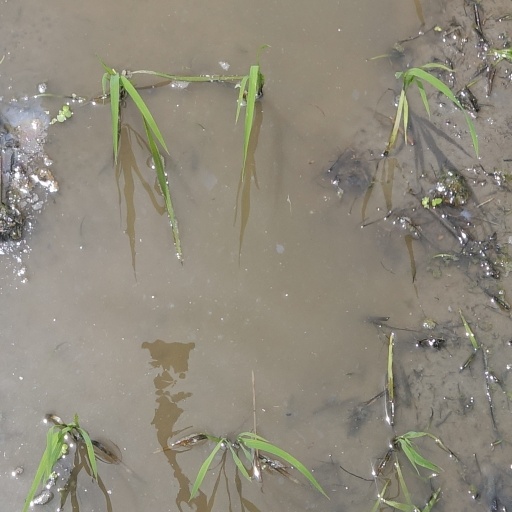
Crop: rice